Nienwalde

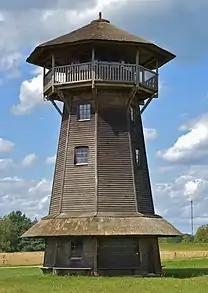
Klaus-Bahlsen tower, Nienwalde

The 2007 opened observation tower "Klaus-Bahlsen-Turm" is built for watching Sea eagles.